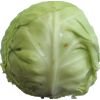
Label: Cabbage white 1